Trond Henry Blattmann

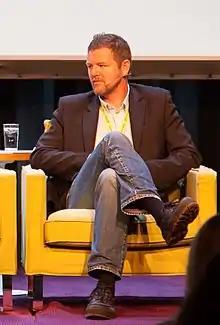
Trond Henry Blattmann, 2012

Trond Henry Blattmann (born 23 August 1964) is a Norwegian politician for the Labour Party.